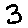
Label: 3